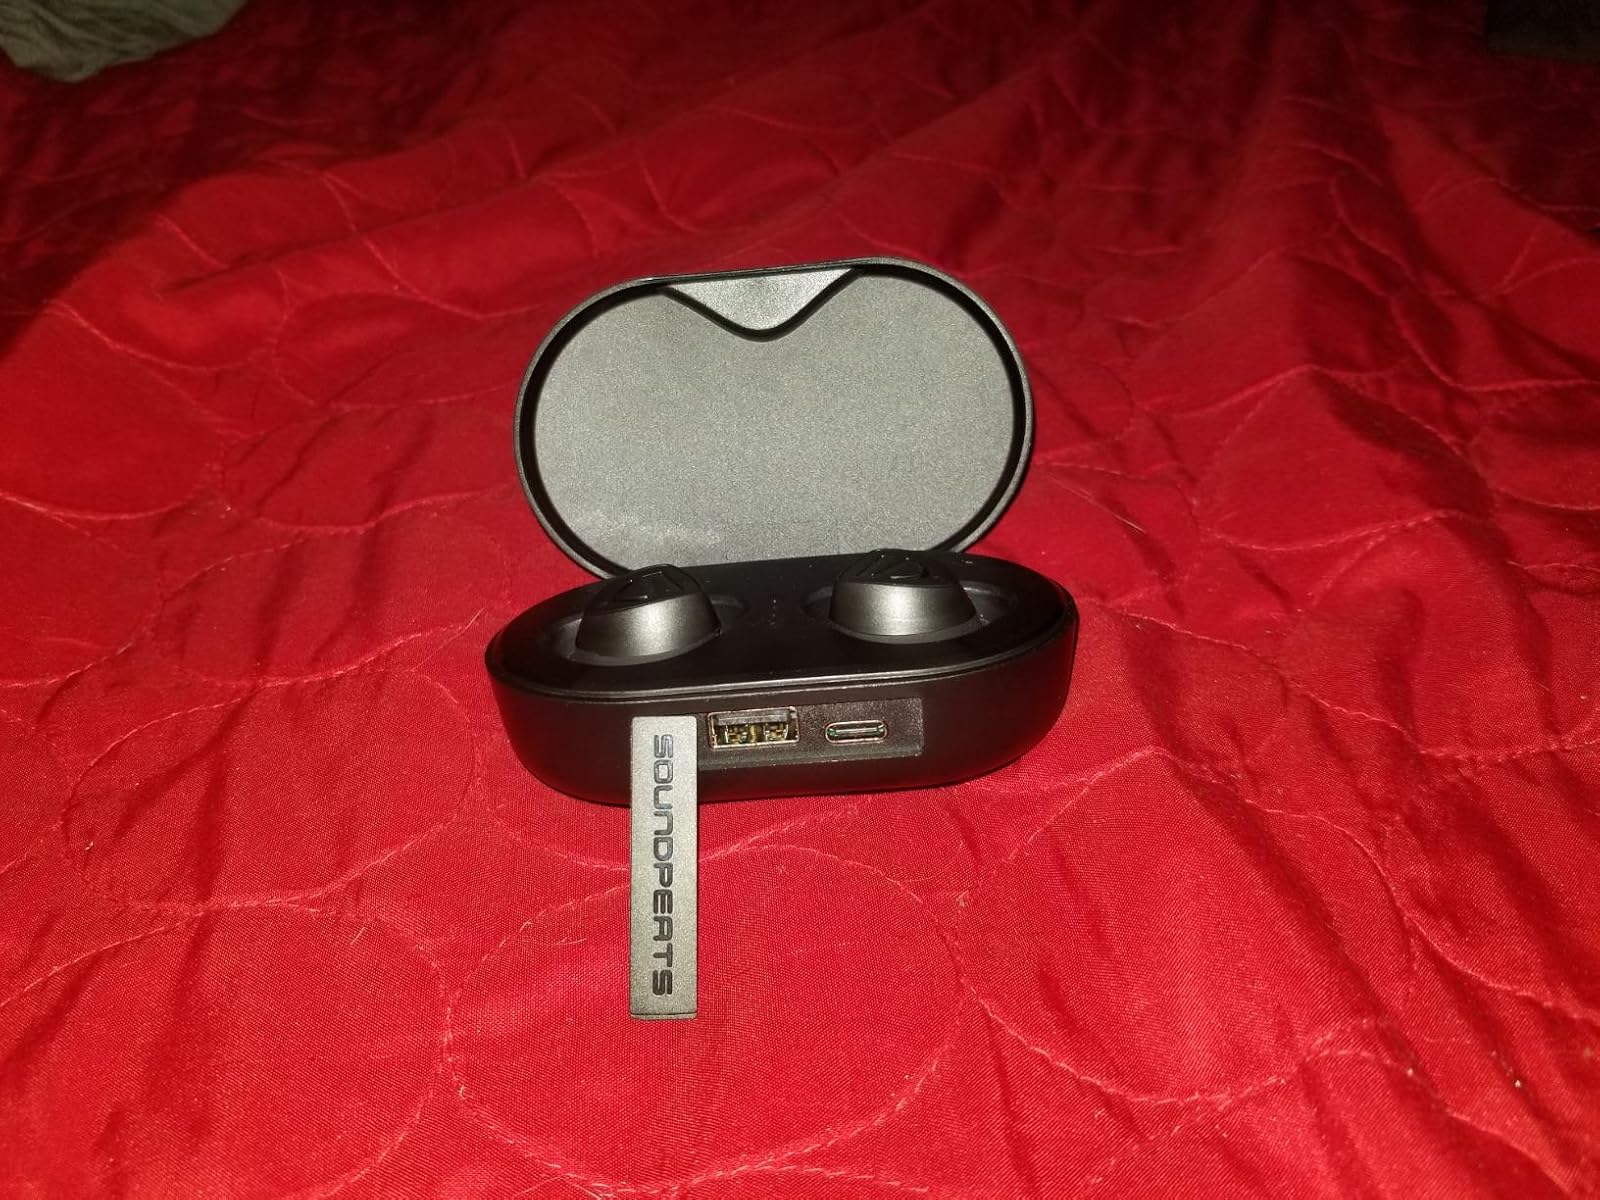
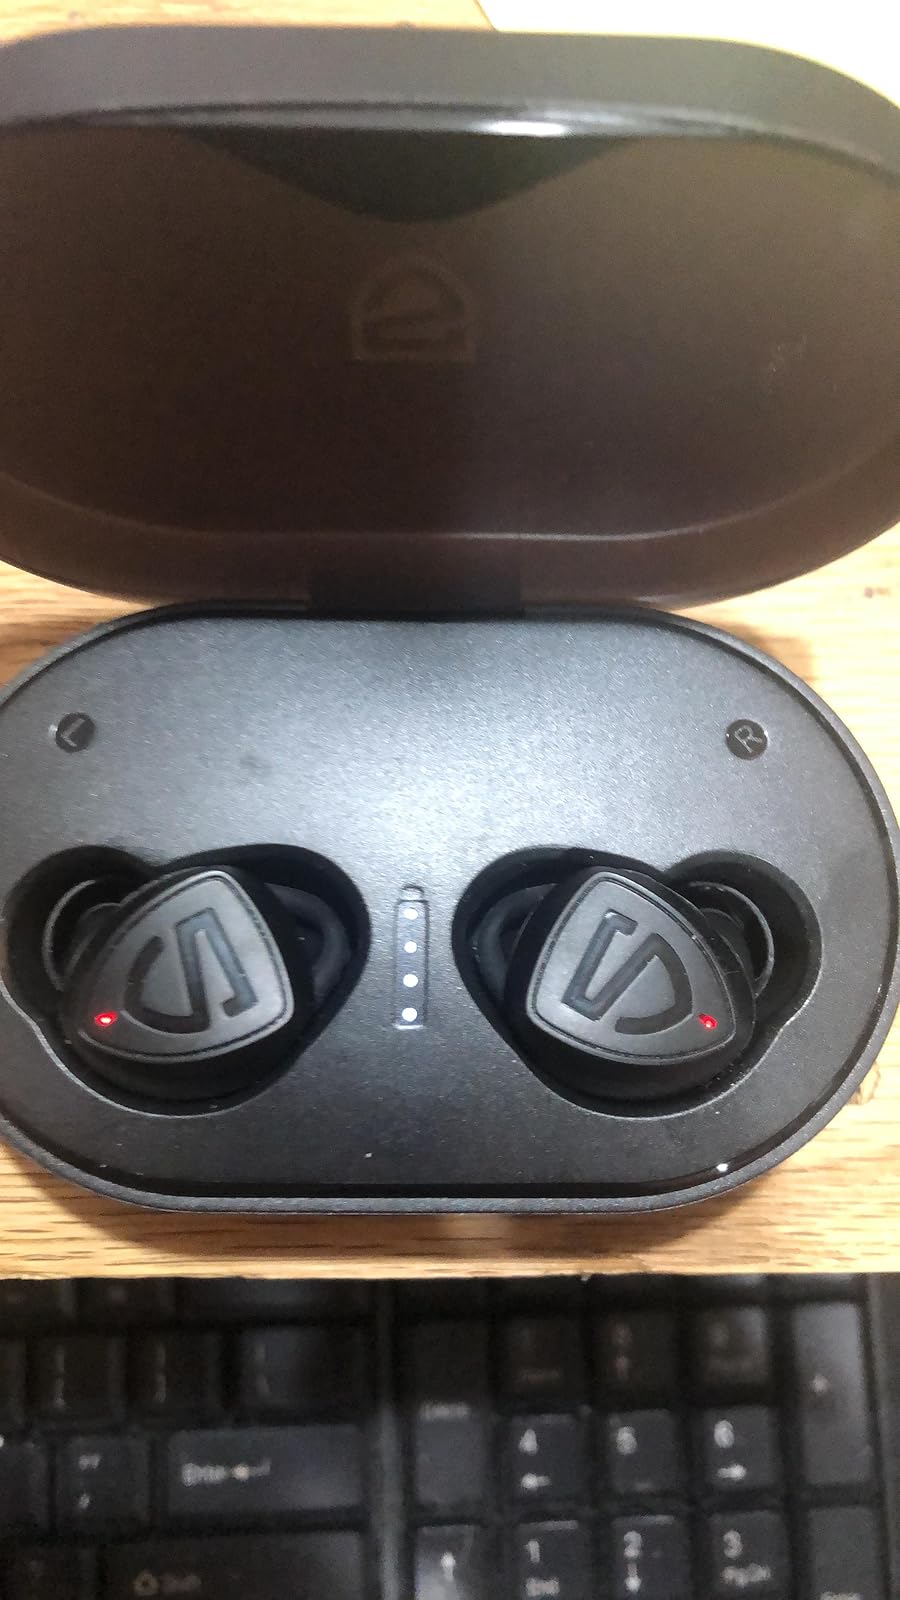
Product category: earbuds
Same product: yes